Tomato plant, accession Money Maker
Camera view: tilt-top (135 deg); turntable rotation: 120 degrees
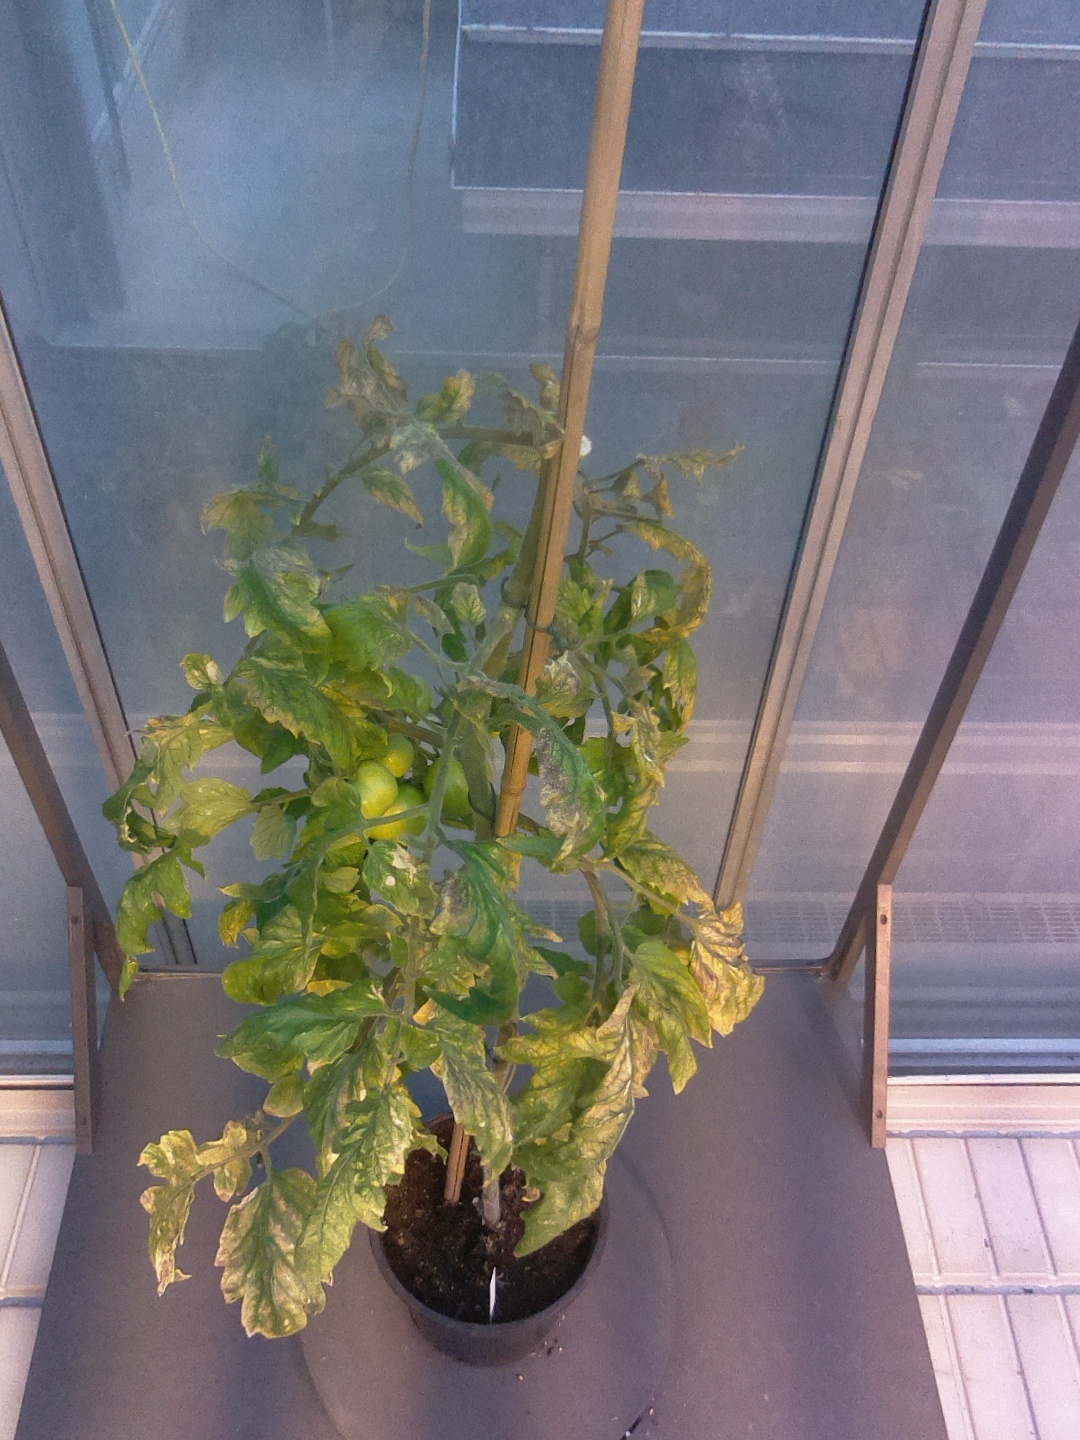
BBCH growth stage 79: 90% -100% of final fruit size